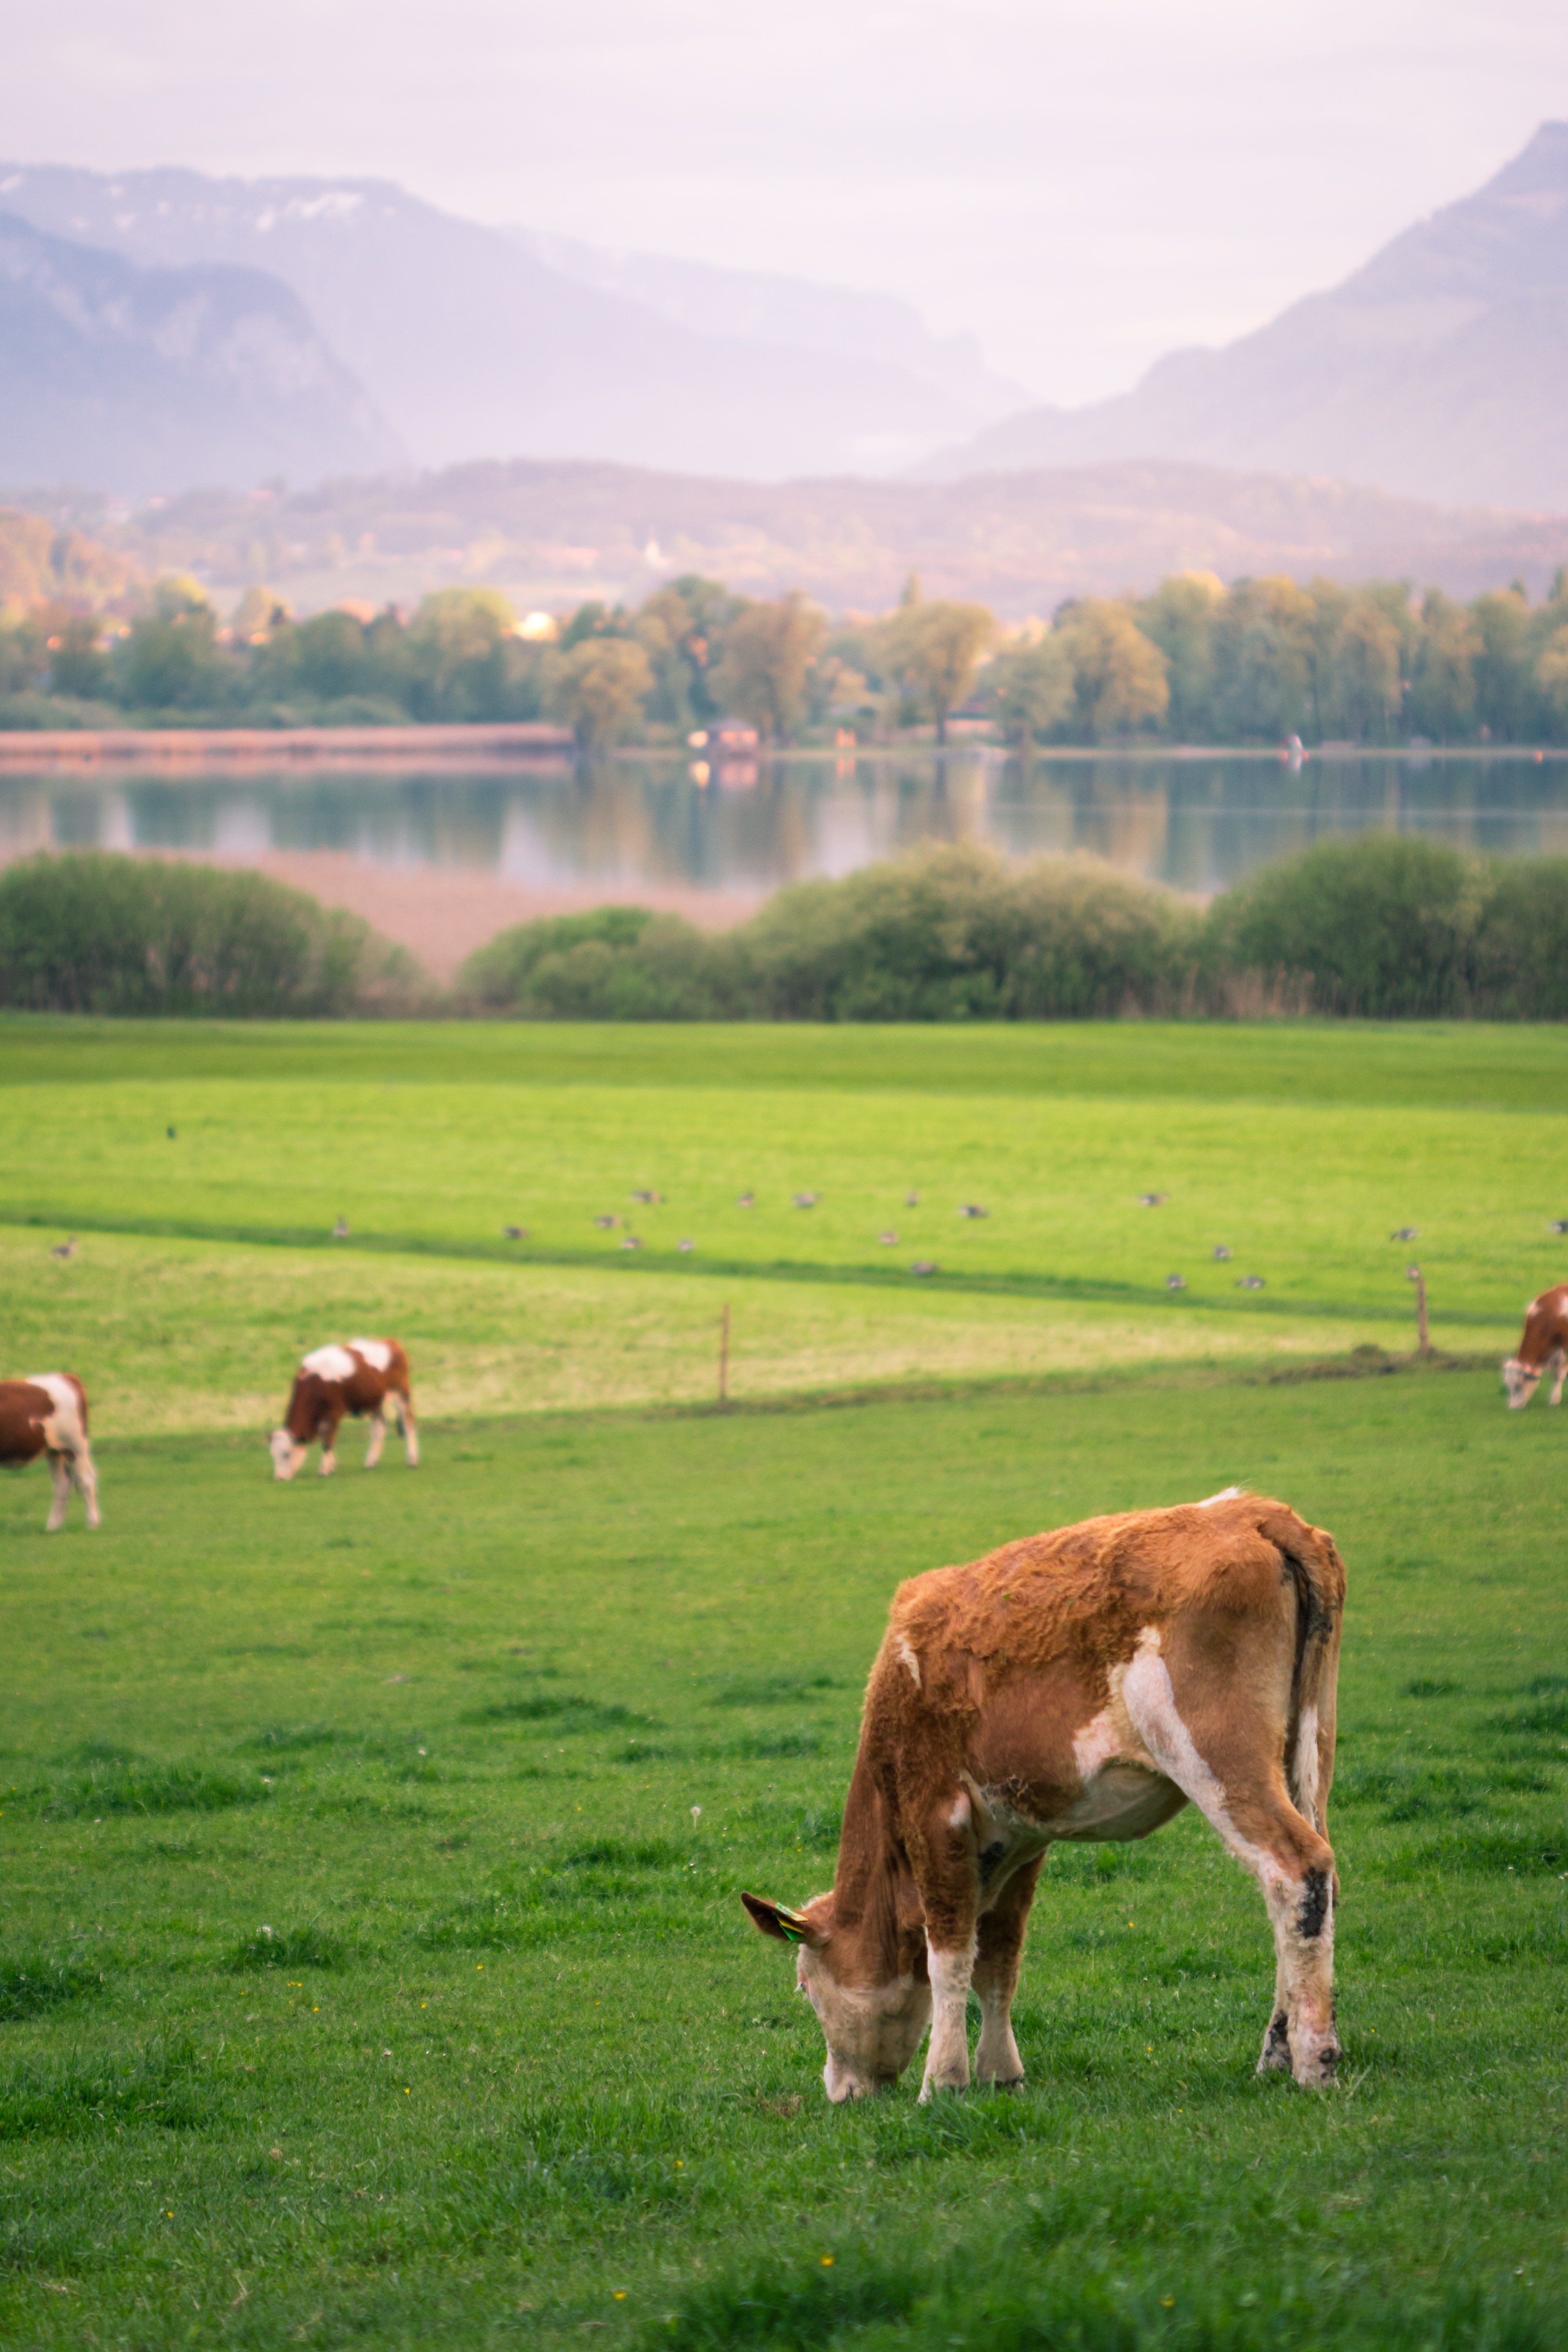
landscape, nature, grass, field, farm, lawn, meadow, prairie, lake, cow, herd, pasture, grazing, ranch, rest, agriculture, plain, graze, cows, bank, mountains, grassland, bavaria, habitat, abendstimmung, rural area, chiemsee, natural environment, cattle like mammal